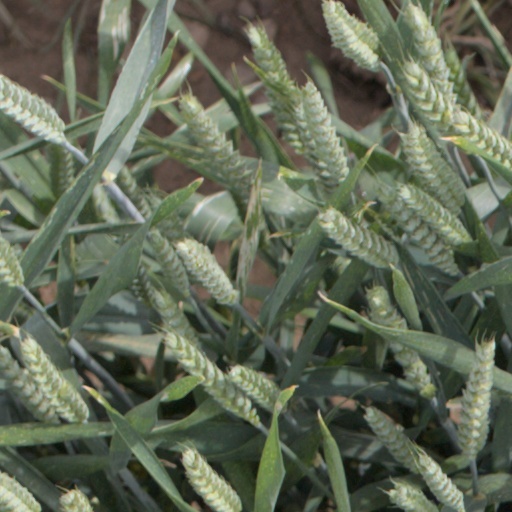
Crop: wheat